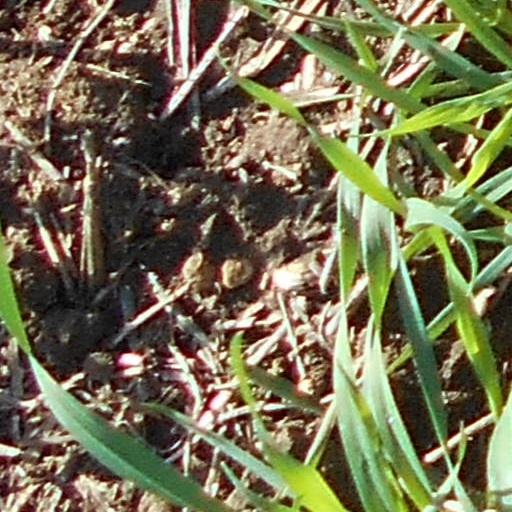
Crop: wheat